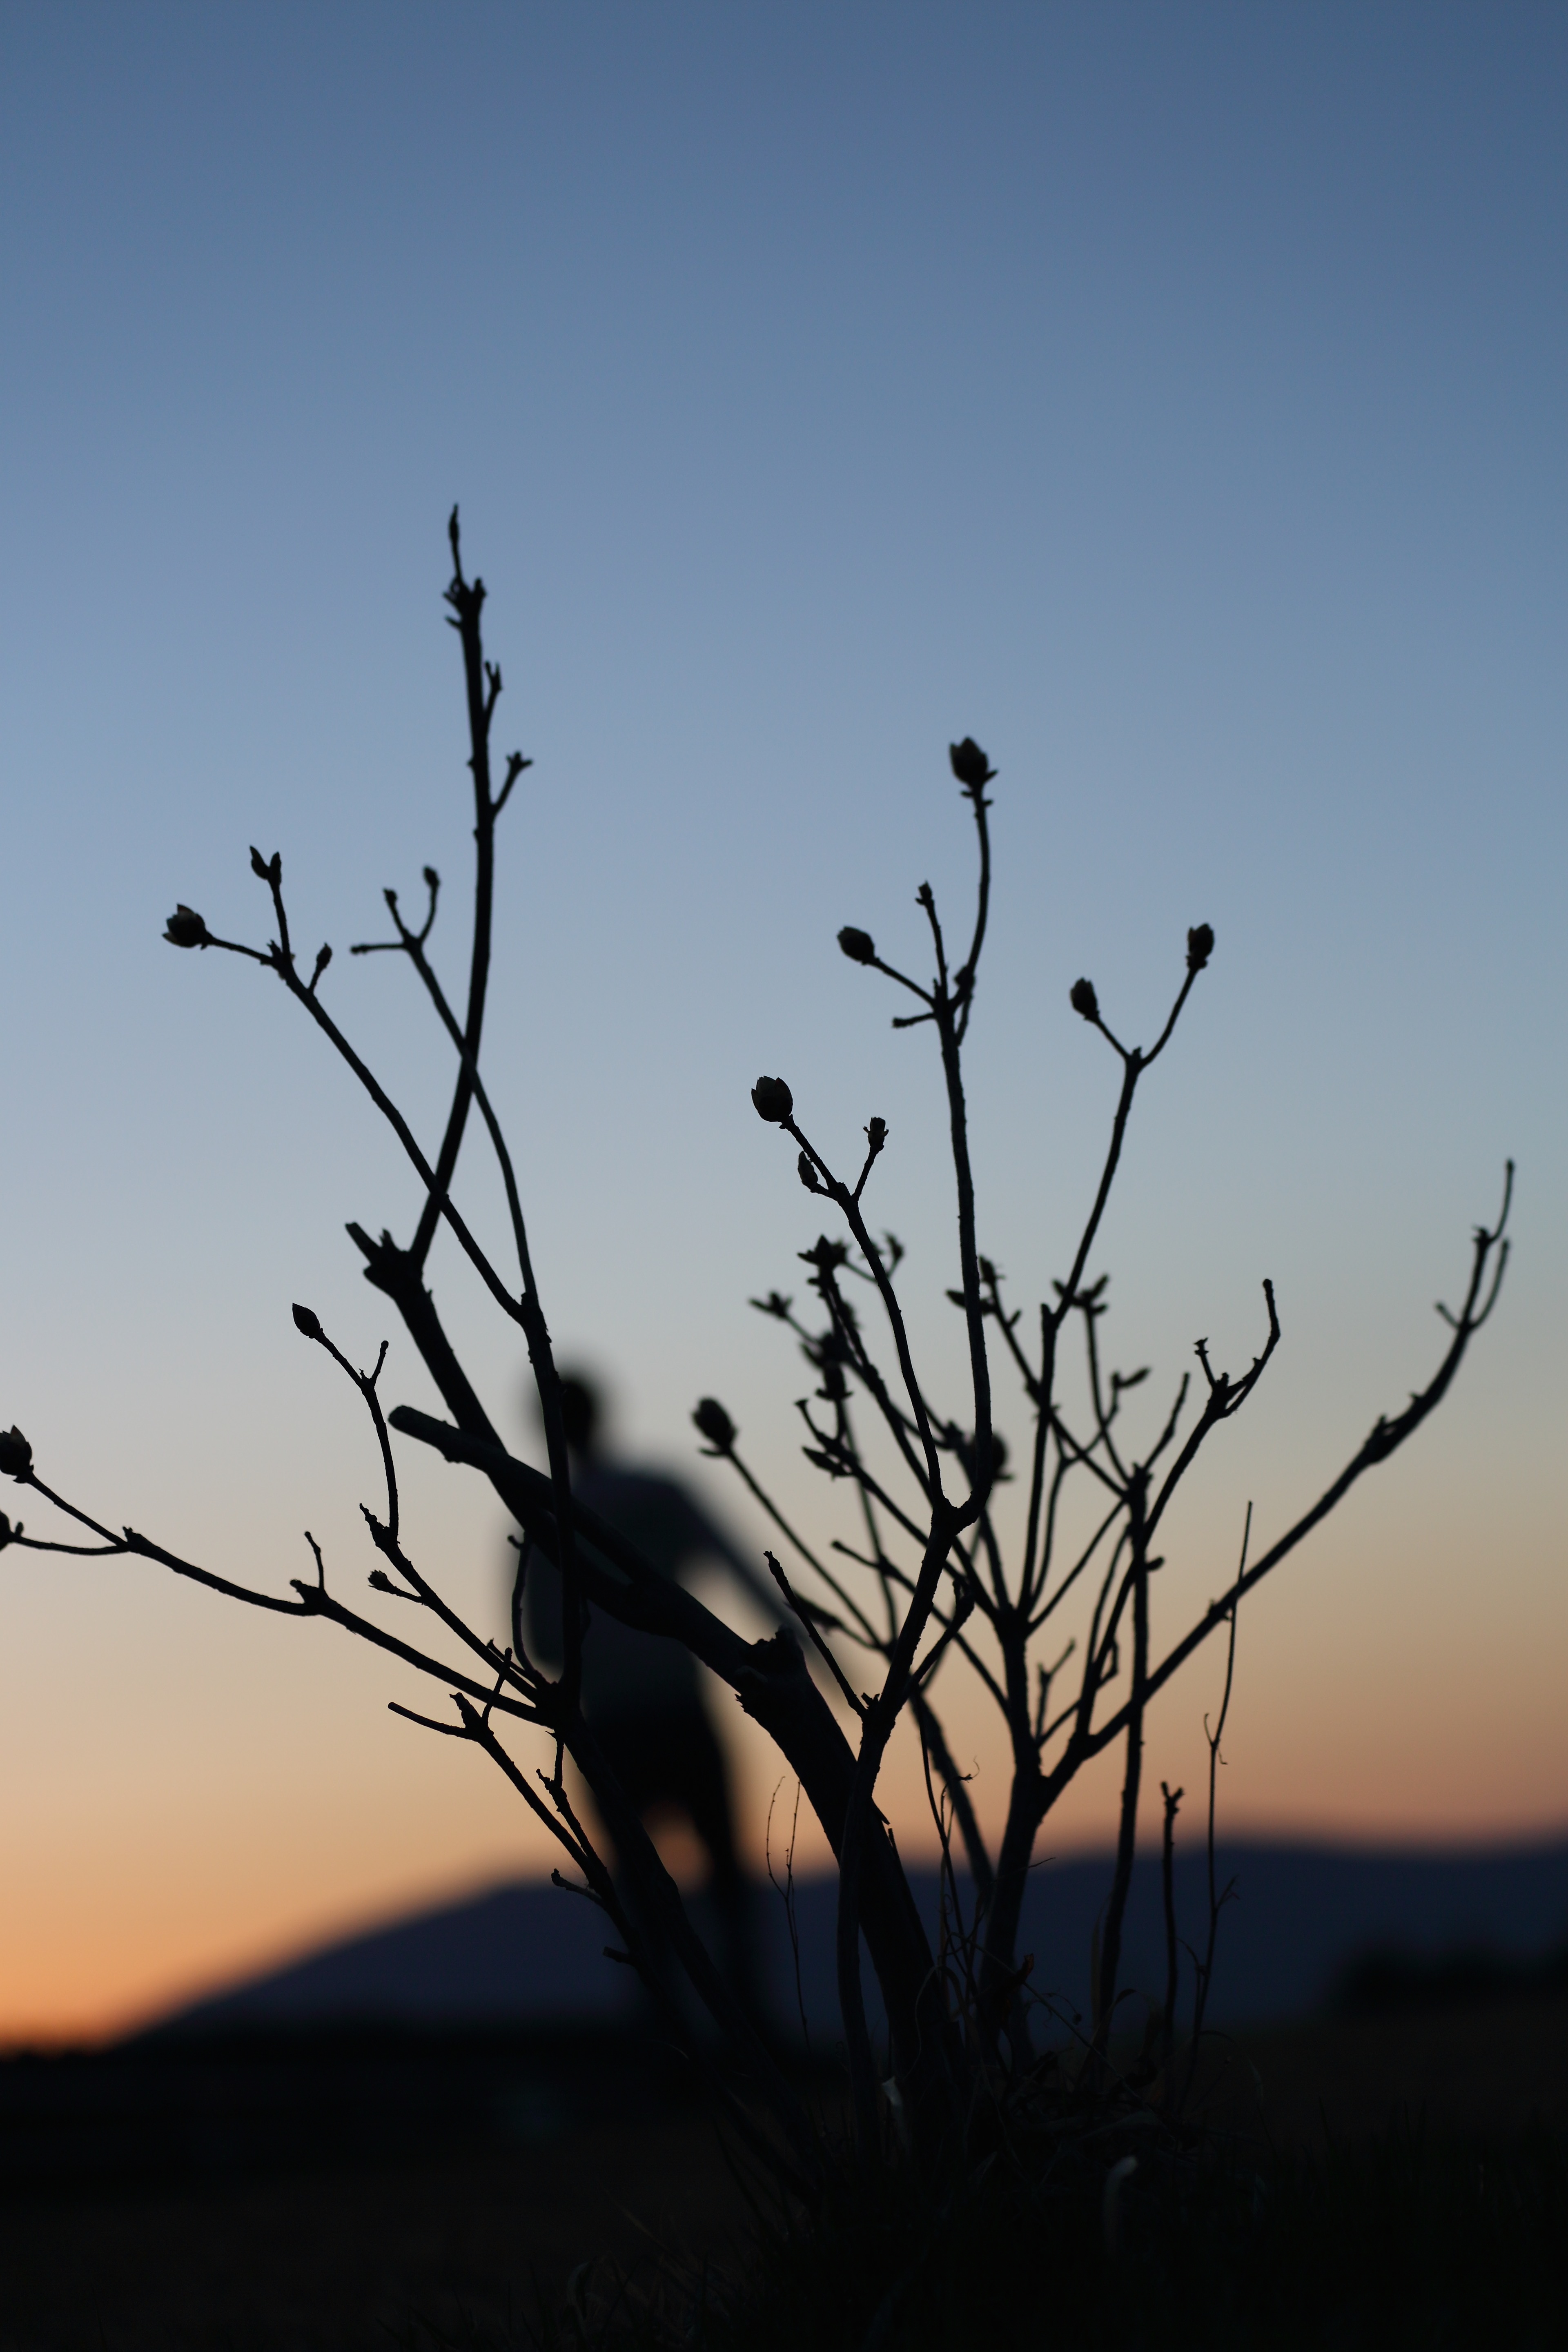
tree, nature, grass, horizon, branch, silhouette, cloud, plant, sky, sunrise, sunset, prairie, sunlight, morning, flower, dawn, dusk, evening, savanna, atmospheric phenomenon, grass family